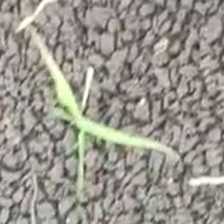
Weed species: Digitaria_SP_(Digitaria Sanguinalis )